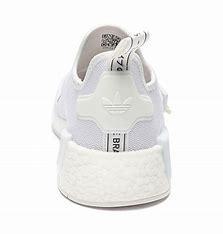
Brand: adidas
Model: NMD_R1 Athletic